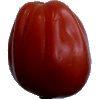
Label: tomato_heart